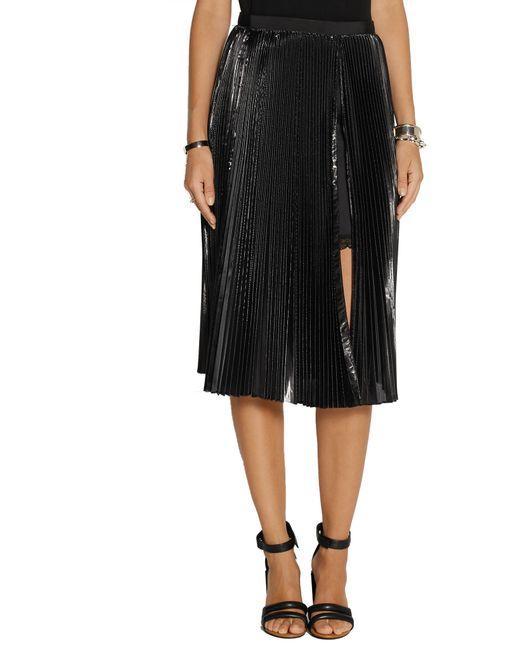
Schwarzer folienbeschichteter Midirock für Damen